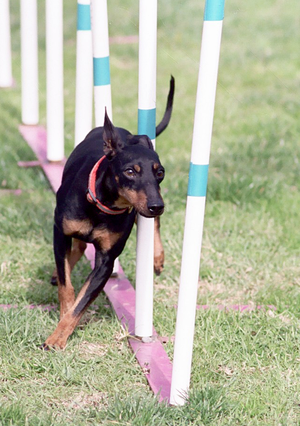
Selskabshund / Racer
Selskabshunde er en gruppe, der består af forskellige hunderacer, der hverken har fælles oprindelse eller arbejdsområde. Det er hunderacer som enten ikke længere bruges til det formål, som de oprindeligt blev avlet til, eller som traditionelt blev avlet til at skulle være deres ejere til underholdning. Med få undtagelser er selskabshunde små racer.